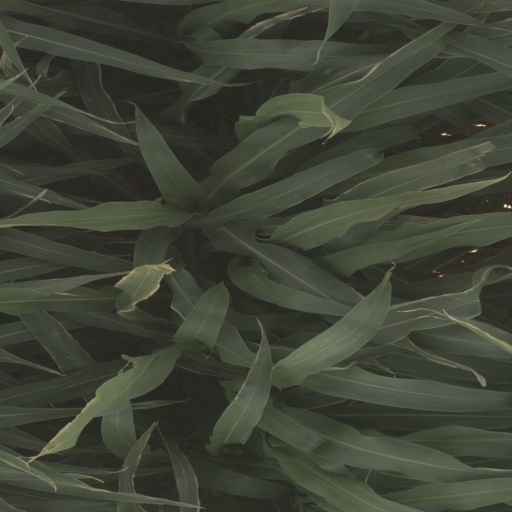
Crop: sorghum